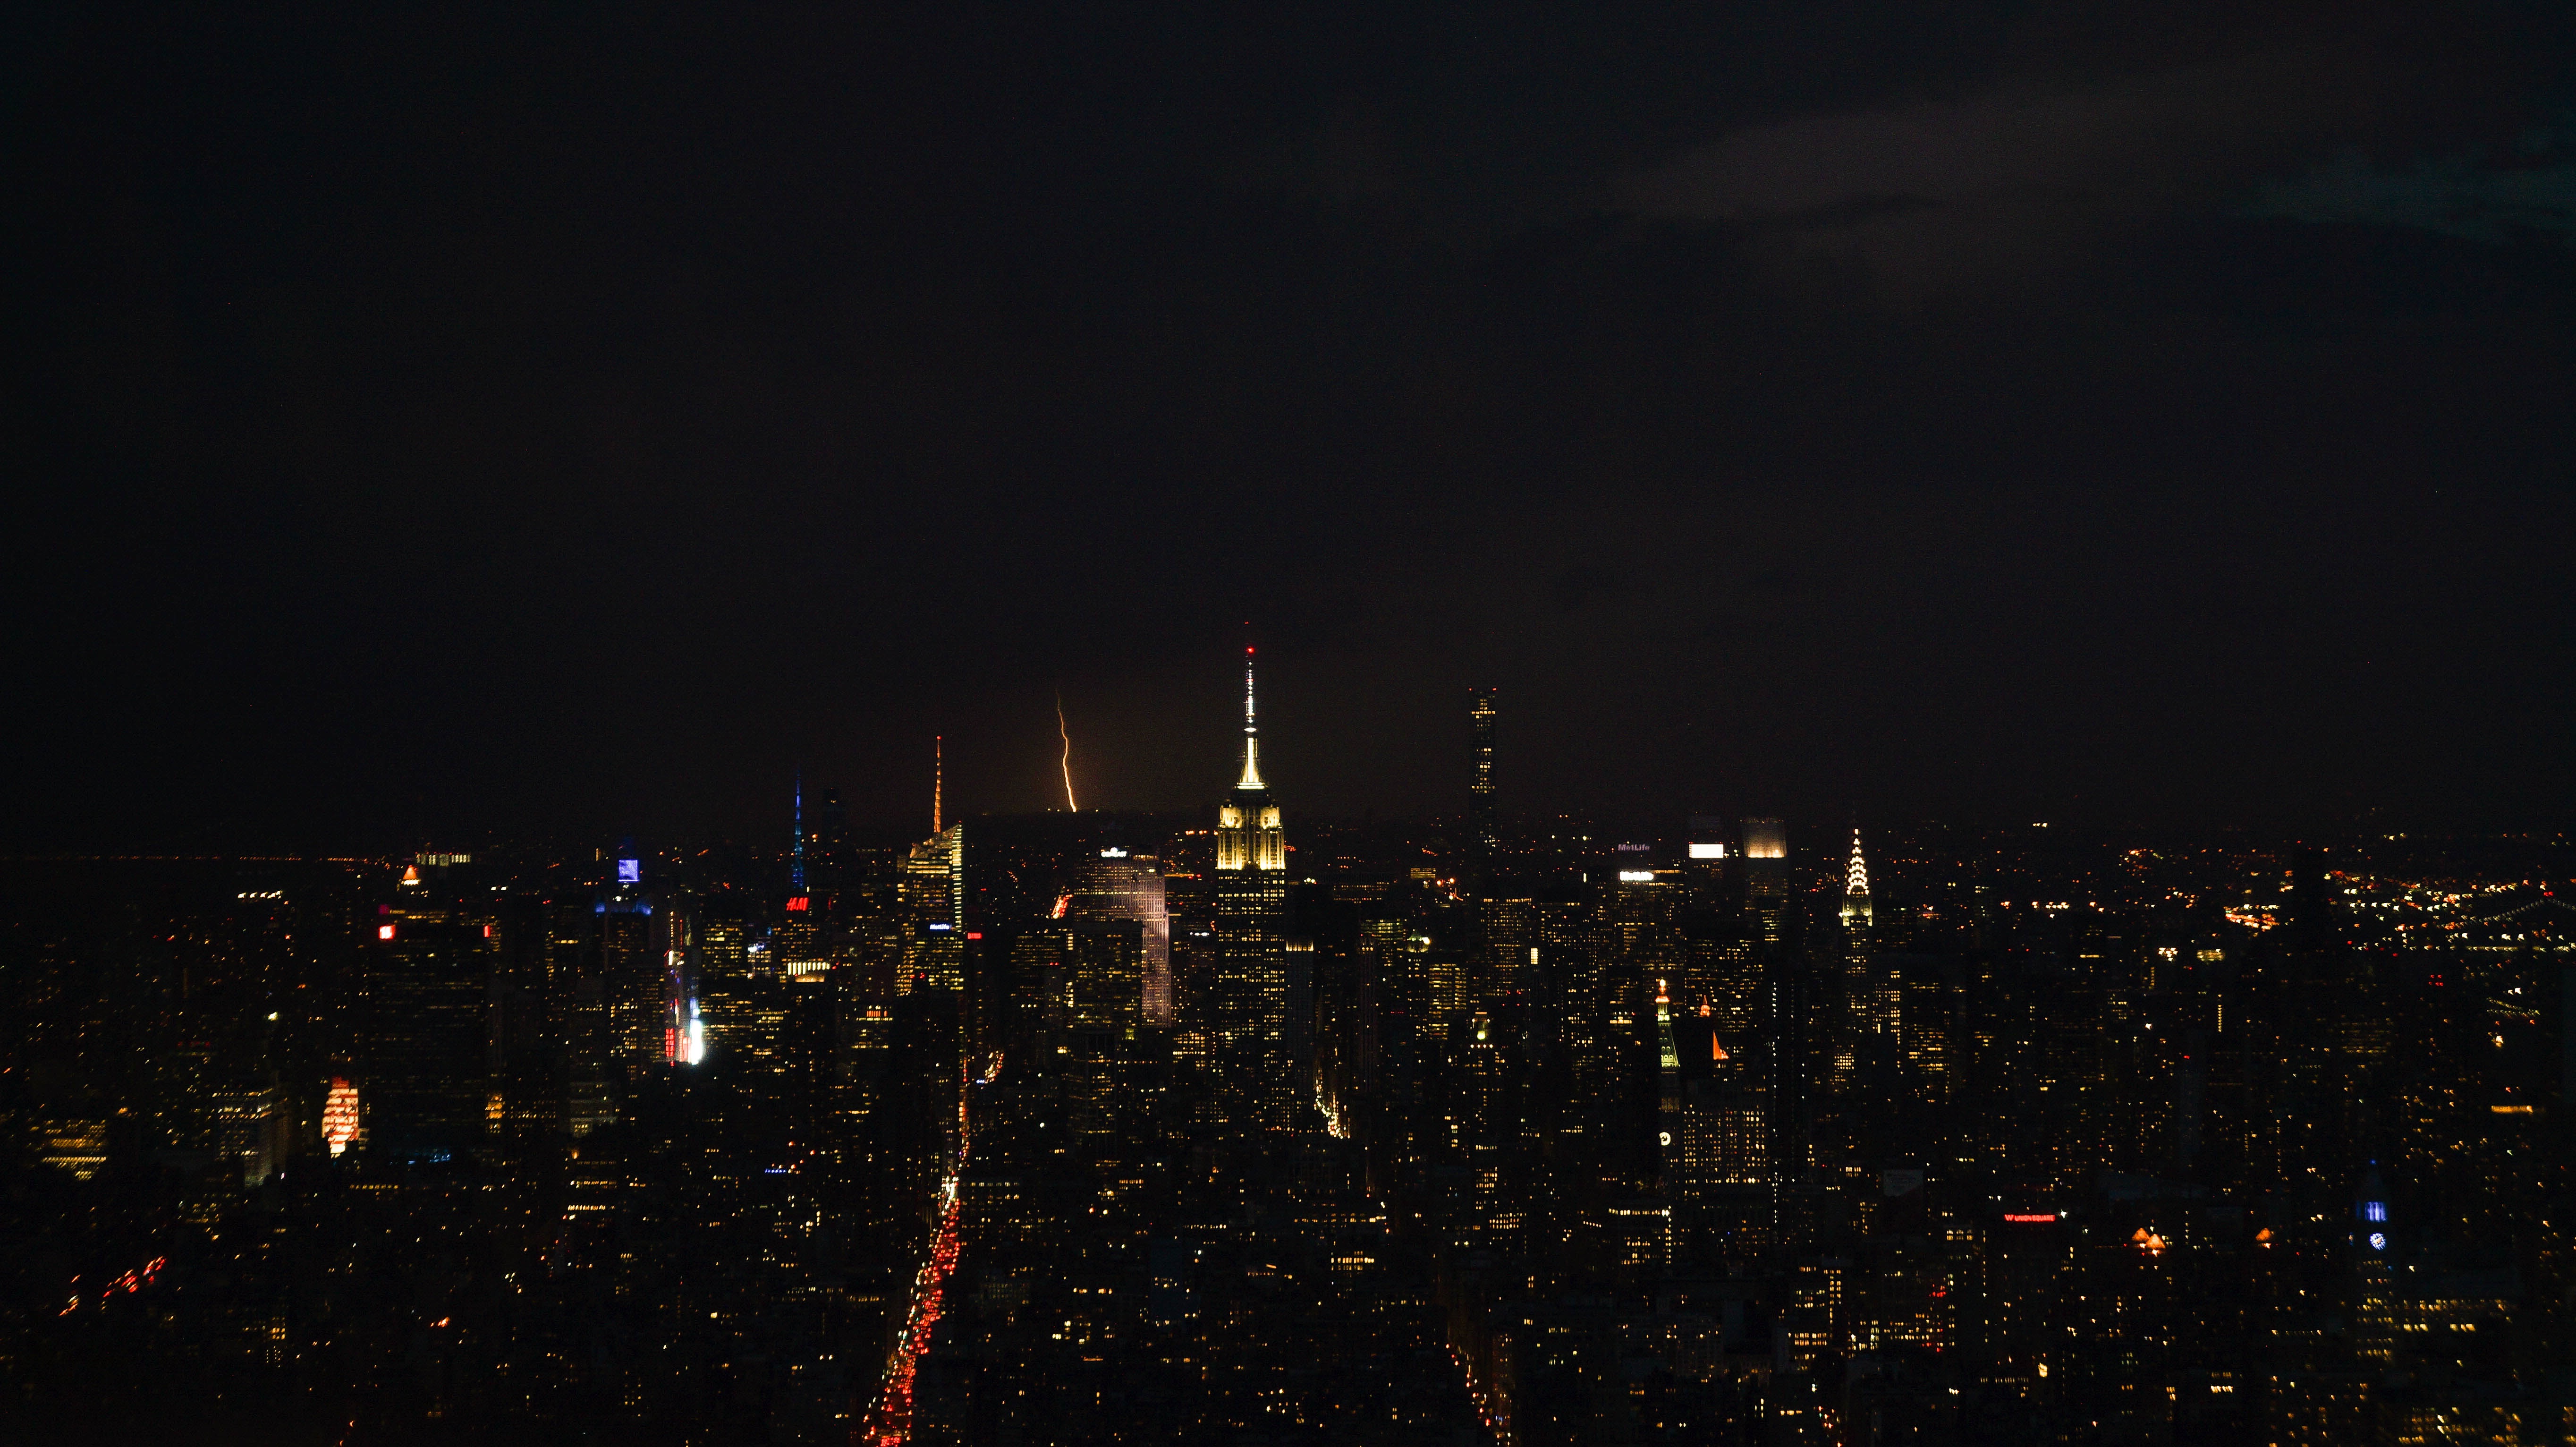
horizon, light, skyline, night, city, skyscraper, cityscape, dusk, evening, darkness, metropolis, human settlement, atmosphere of earth